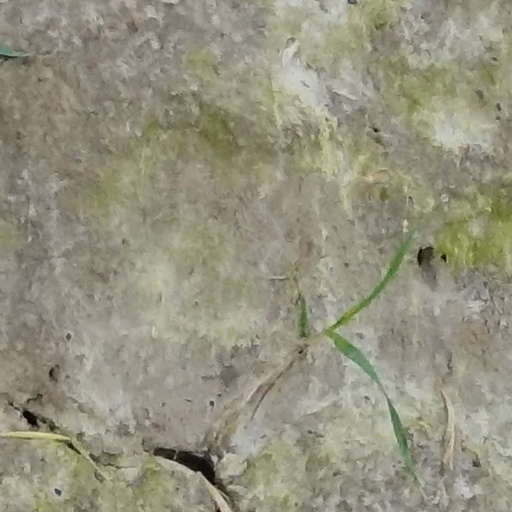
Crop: wheat